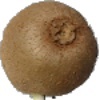
Label: Kiwi 1